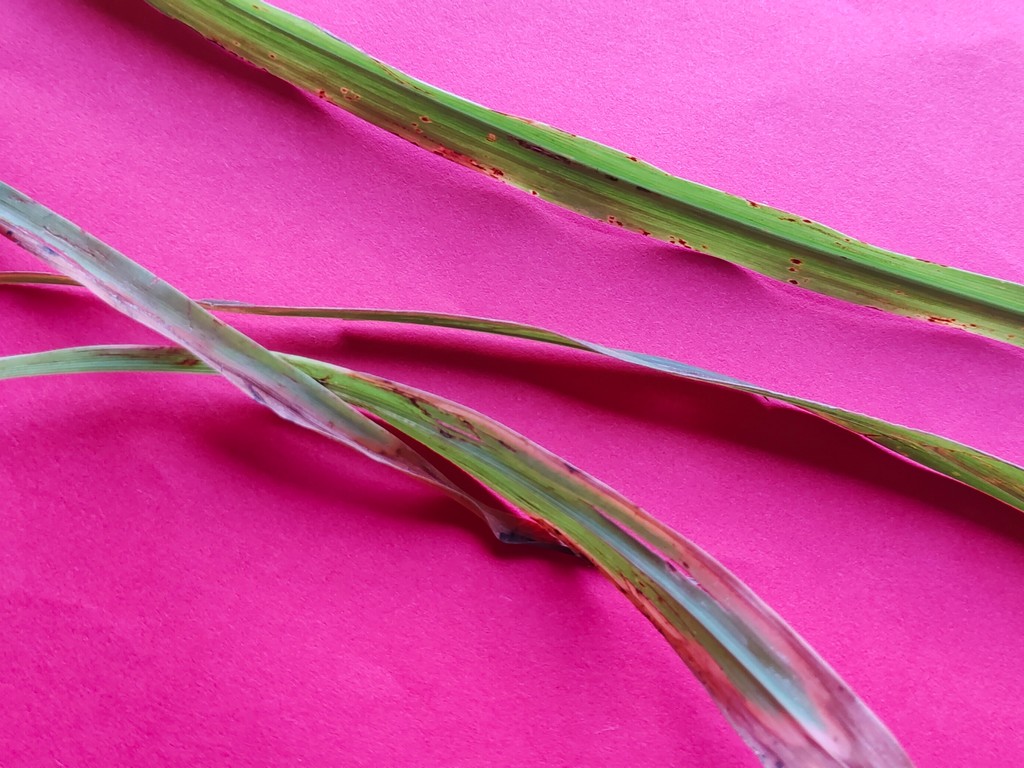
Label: Unhealthy